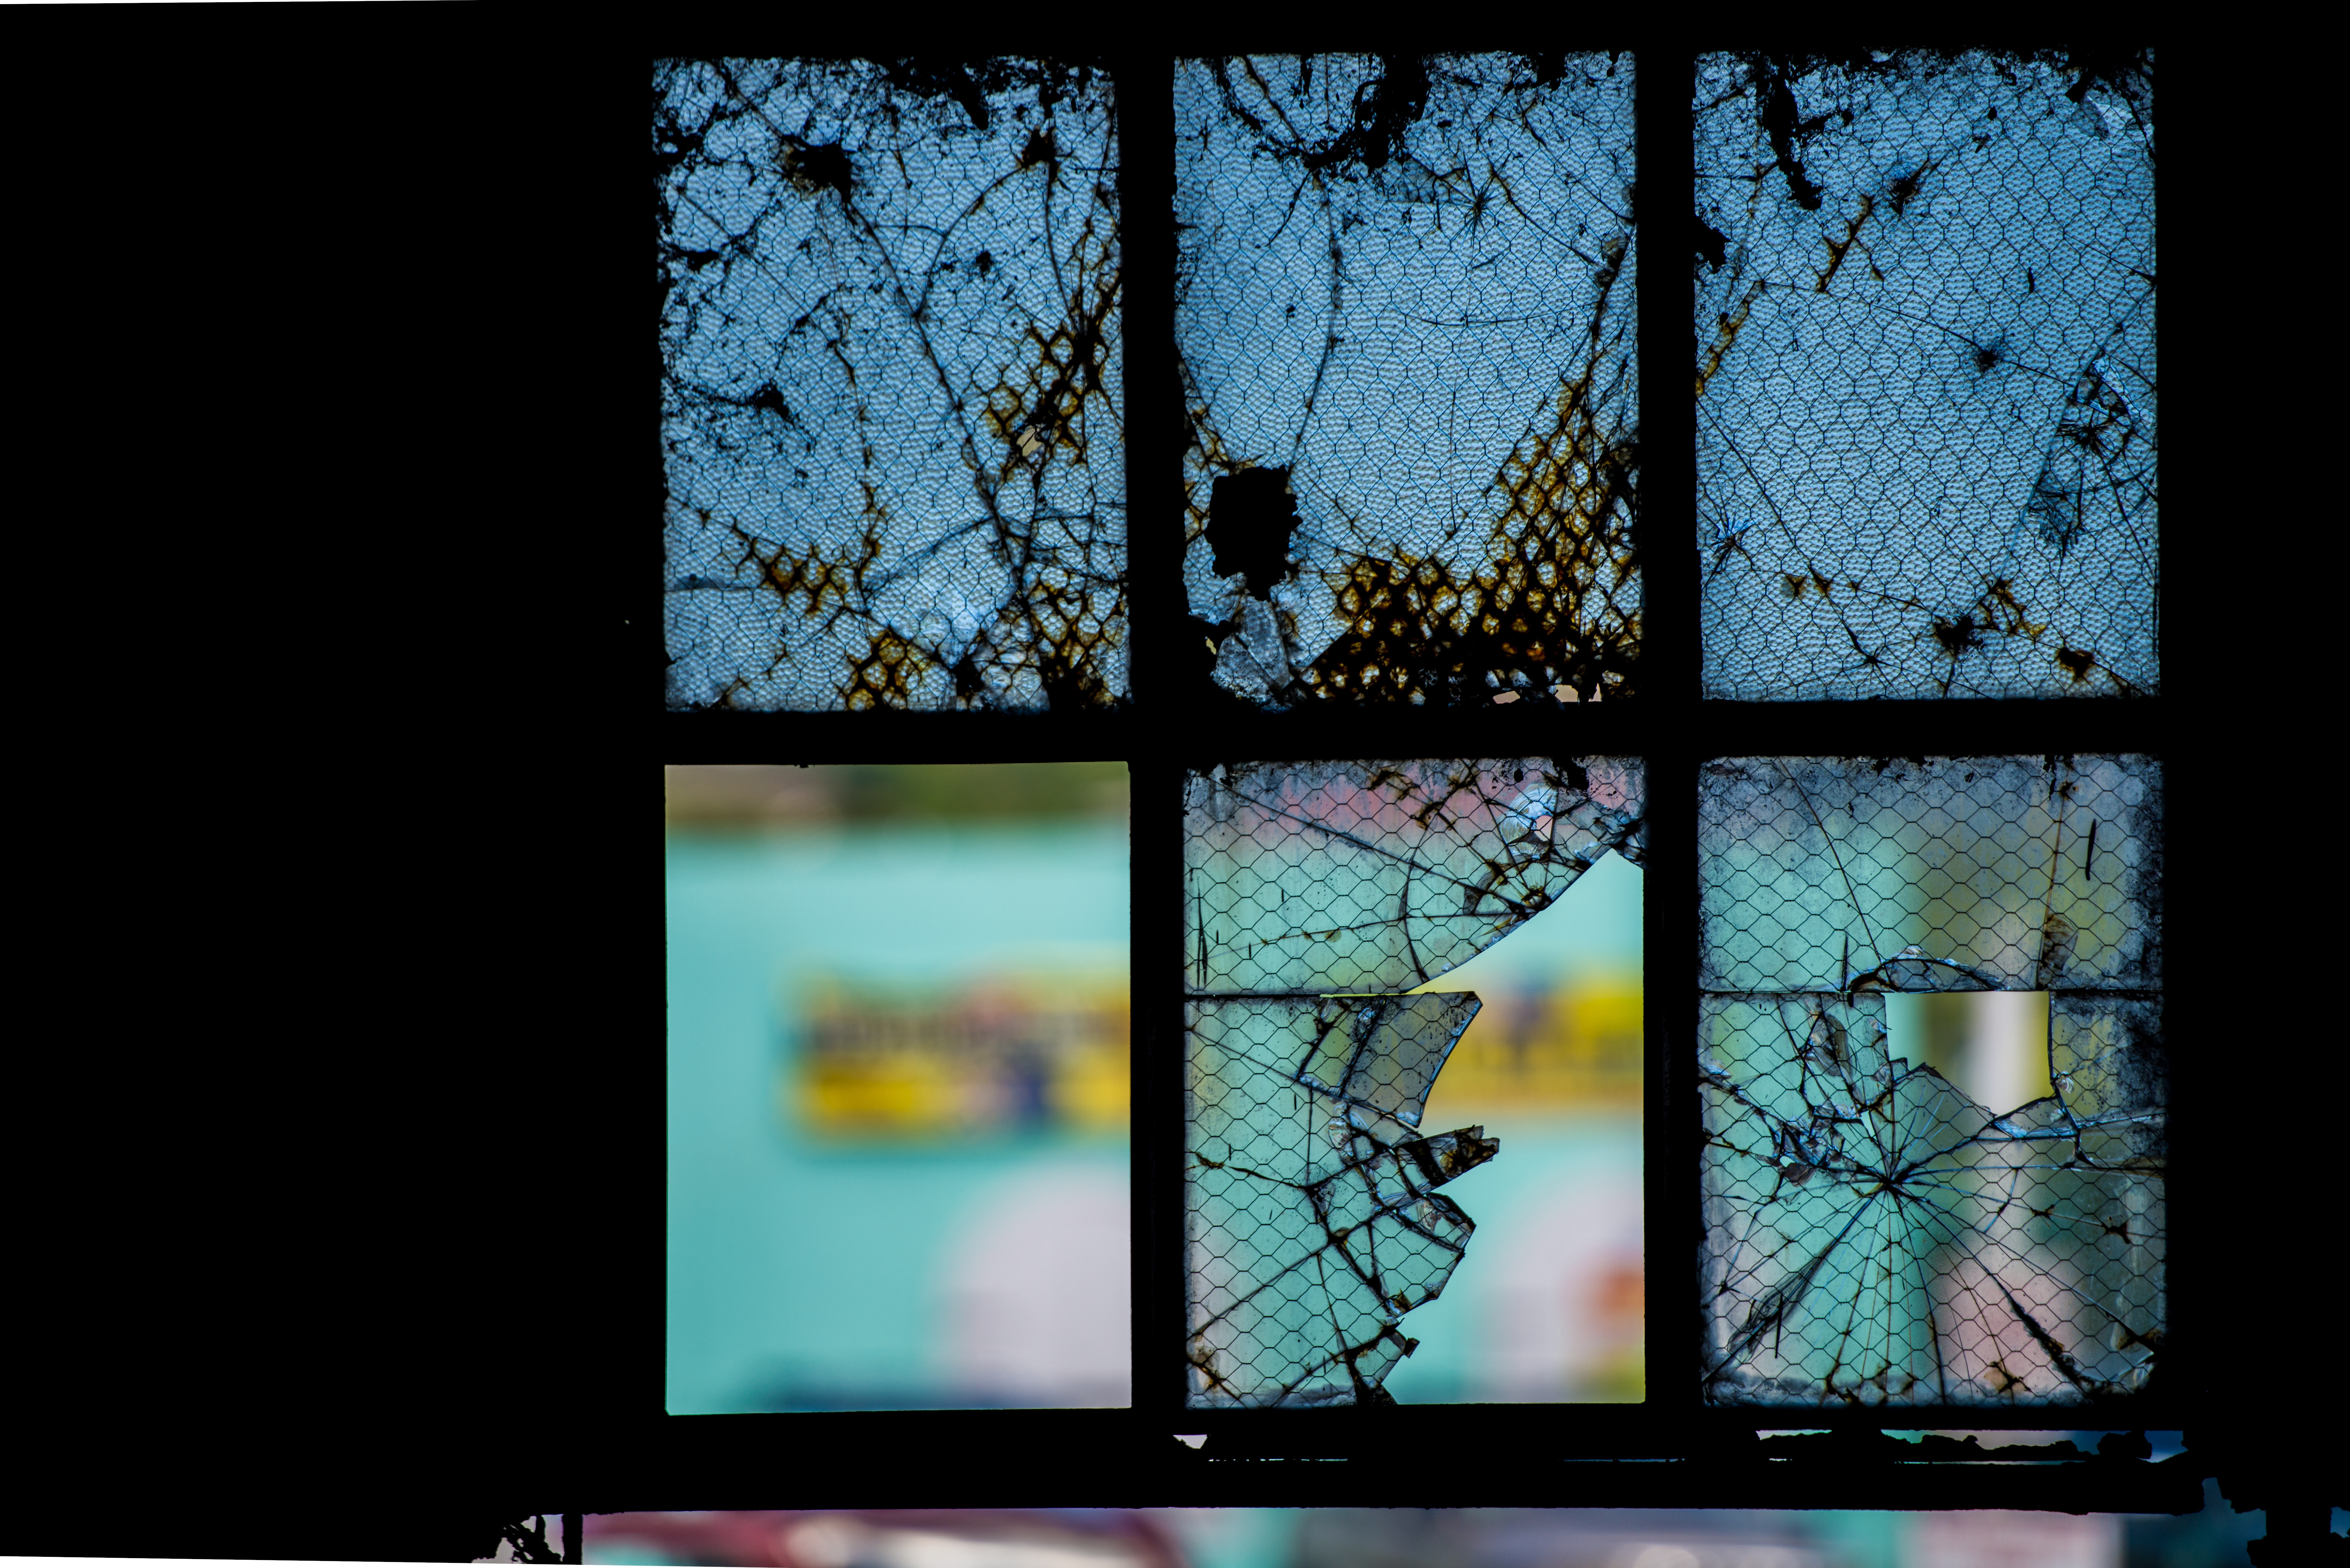
light, window, glass, old, reflection, color, broken, crack, industrial, abandoned, vandalism, symmetry, shattered, shards, destruction, damaged, damage, presentation, screenshot, modern art, demolished, deteriorated